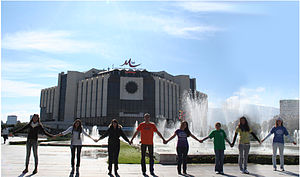
CISV International / Gallery
CISV International, tidligere Children's International Summer Villages, er en ikke-statslig organisation med tilknytning til UNESCO, hvis formål er at uddanne og inspirere mennesker til at skabe en fredeligere og mere retfærdig verden. Organisationen er oprettet i 1951 af Dr. Doris Twitchell Allen.